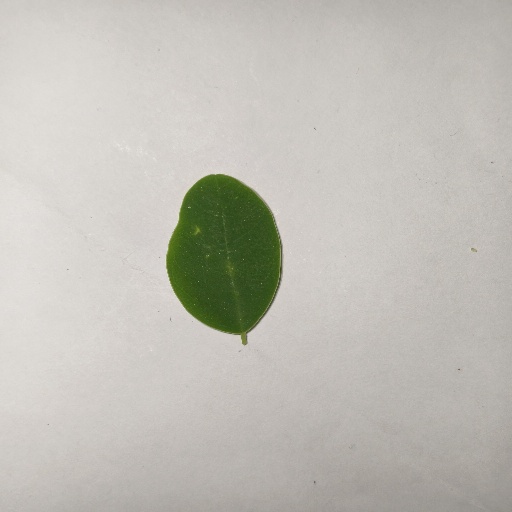
Species: Sojina
Leaf condition: Healthy Leaf